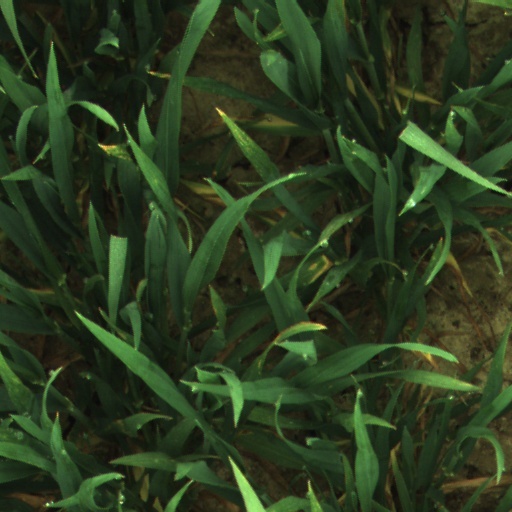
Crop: wheat